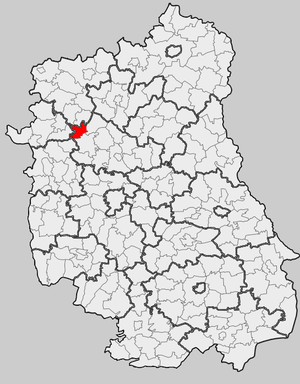
Jeziorzany est une gmina rurale de la powiat de Lubartów, dans la Voïvodie de Lublin, dans l'est de la Pologne.